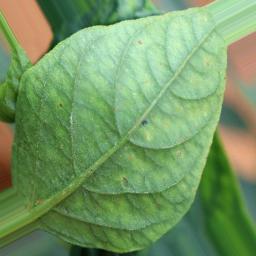
Label: nutritional